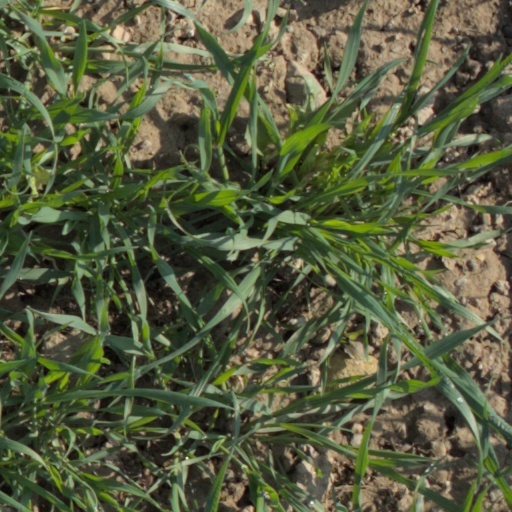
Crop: wheat